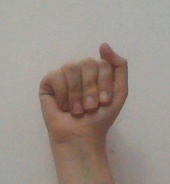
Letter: saad